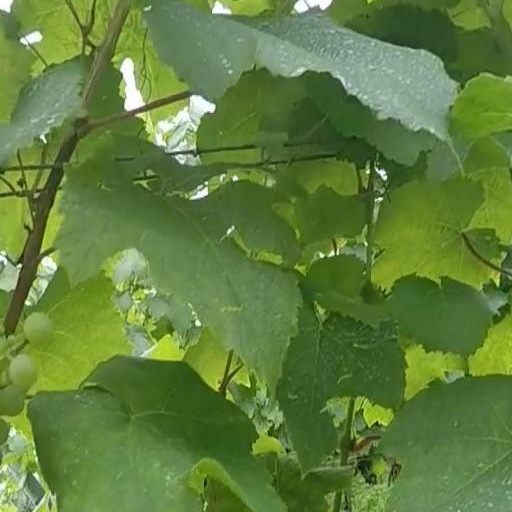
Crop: grape